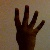
The image shows a hand gesture representing the number 4 in Indian Sign Language.